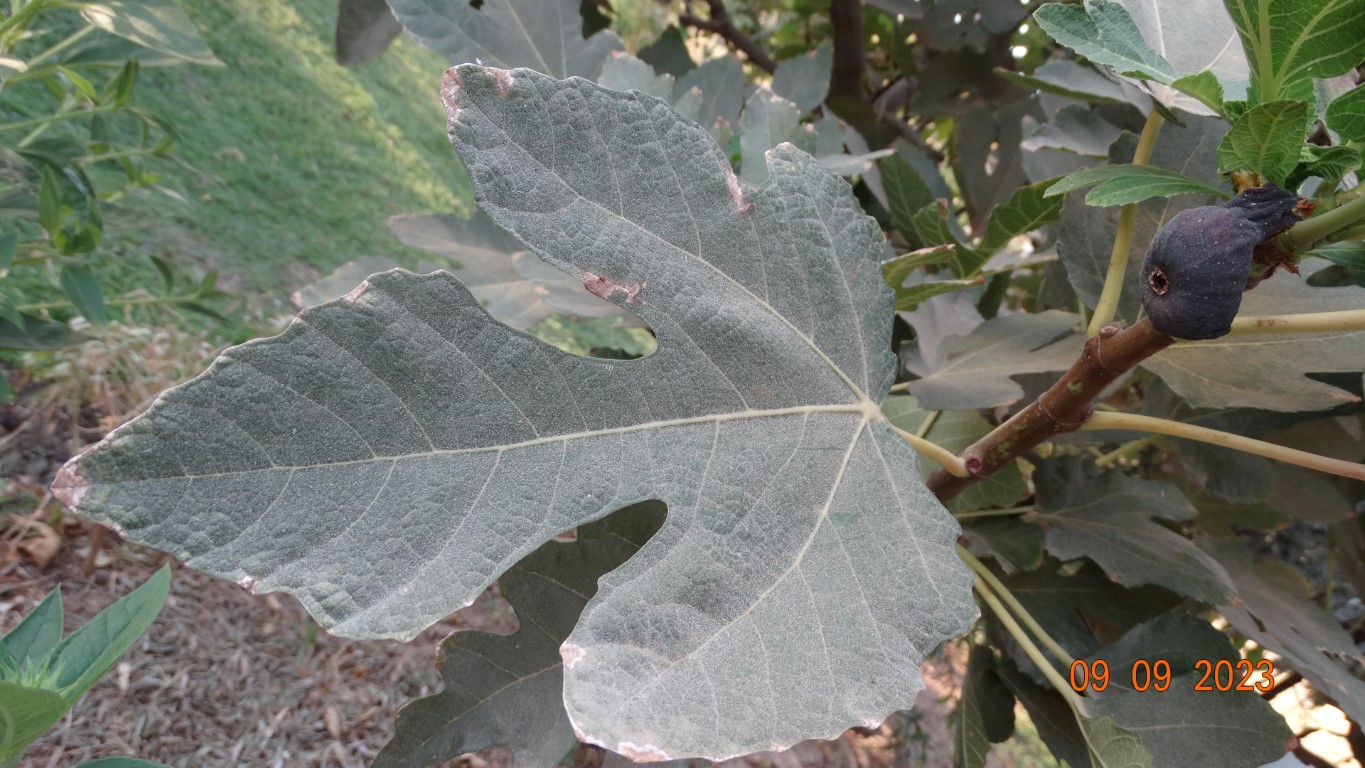
Label: healthy